Brooke Frieling

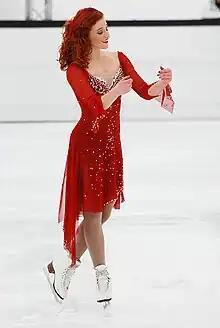
Brooke Frieling during the 2011 European Championships in Bern, Switzerland.

Brooke Frieling (born November 10, 1986) is an American ice dancer who competed for Israel with partner Lionel Rumi.